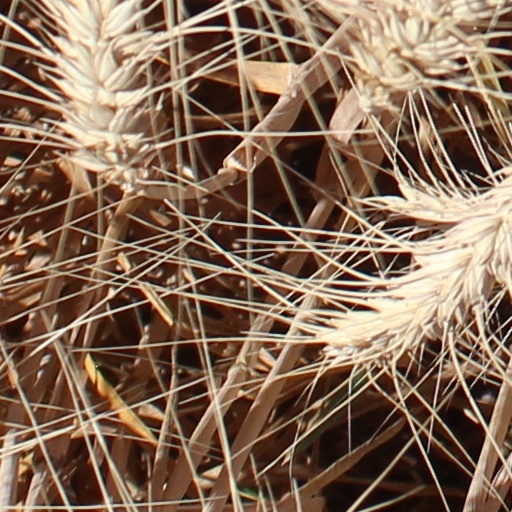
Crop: wheat